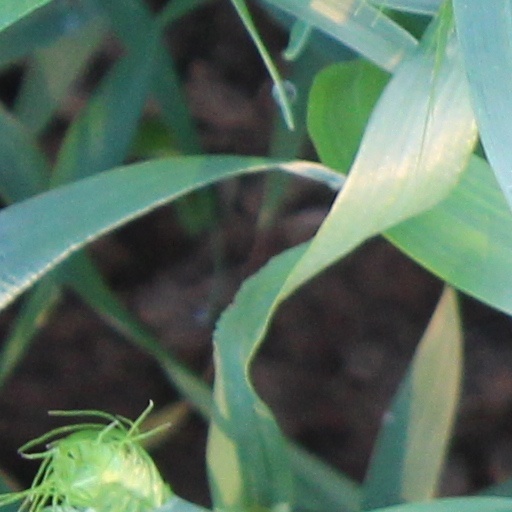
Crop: wheat